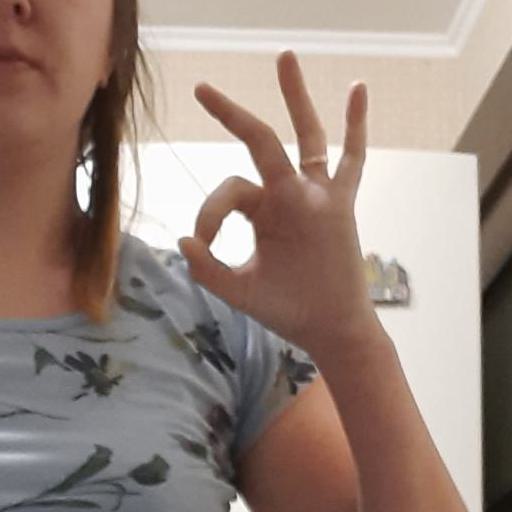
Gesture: ok